The Banquet of the Officers of the St George Militia Company in 1627

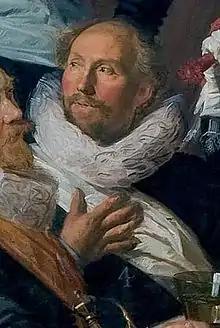
Captain Nicolaes Verbeek looks to the side as if he is having a conversation outside the paintings borders.

Frans' portraiture depicting the St George Militia Company is heavily focused on impressionism; the loose and brisk brushstrokes are very clear up close, but allow the details to come out from afar. The painting is group portraiture but can also be seen as a genre painting, as it portrays an event where the figures are captured and frozen at a moment in time. Frans Hals's group portraiture, as described by art historian Ann Sutherland Harris, evokes what is called "seeming realism" as they tend to feel very lifelike despite the subject being fake. The reason for this is that this painting was not created in front of the civic guard during the banquet; Frans Hals made an original composition and later had each of the members model for him in his studio.